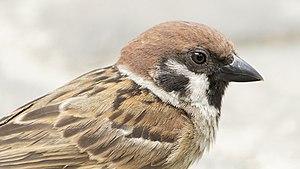
Le Moineau friquet est l'une des espèces de moineaux largement répandues en Europe et en Asie. Il a été introduit en Australie et dans les années 1870 aux États-Unis.